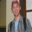
Label: man